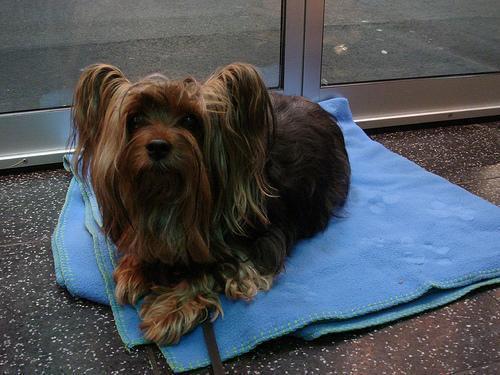
silky_terrier